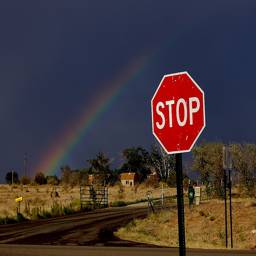
A rainbow in the sky behind an intersection.
To the left of the Stop sign a short rainbow appears.
A country cross road at a stop sign and a rainbow in the background.
there is a stop sign and a rainbow above it
a rainbow in the sky next to a stop sign